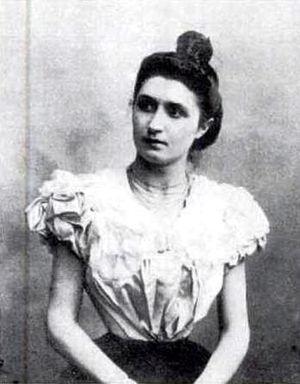
Nelly Roussel (1878-1922)
La Grande Loge symbolique écossaise fut créée en 1880 à partir de douze loges du Suprême Conseil de France, et disparut entièrement en 1911. Grande loge d'orientation libertaire, sur ses trente et une années de vie agitée, elle fut notamment à l'origine de l'entrée des femmes en franc-maçonnerie à la fin du XIXᵉ siècle, fut une des causes de la création de la Grande Loge de France, et permit par ses combats, l'approfondissement de la laïcité française.